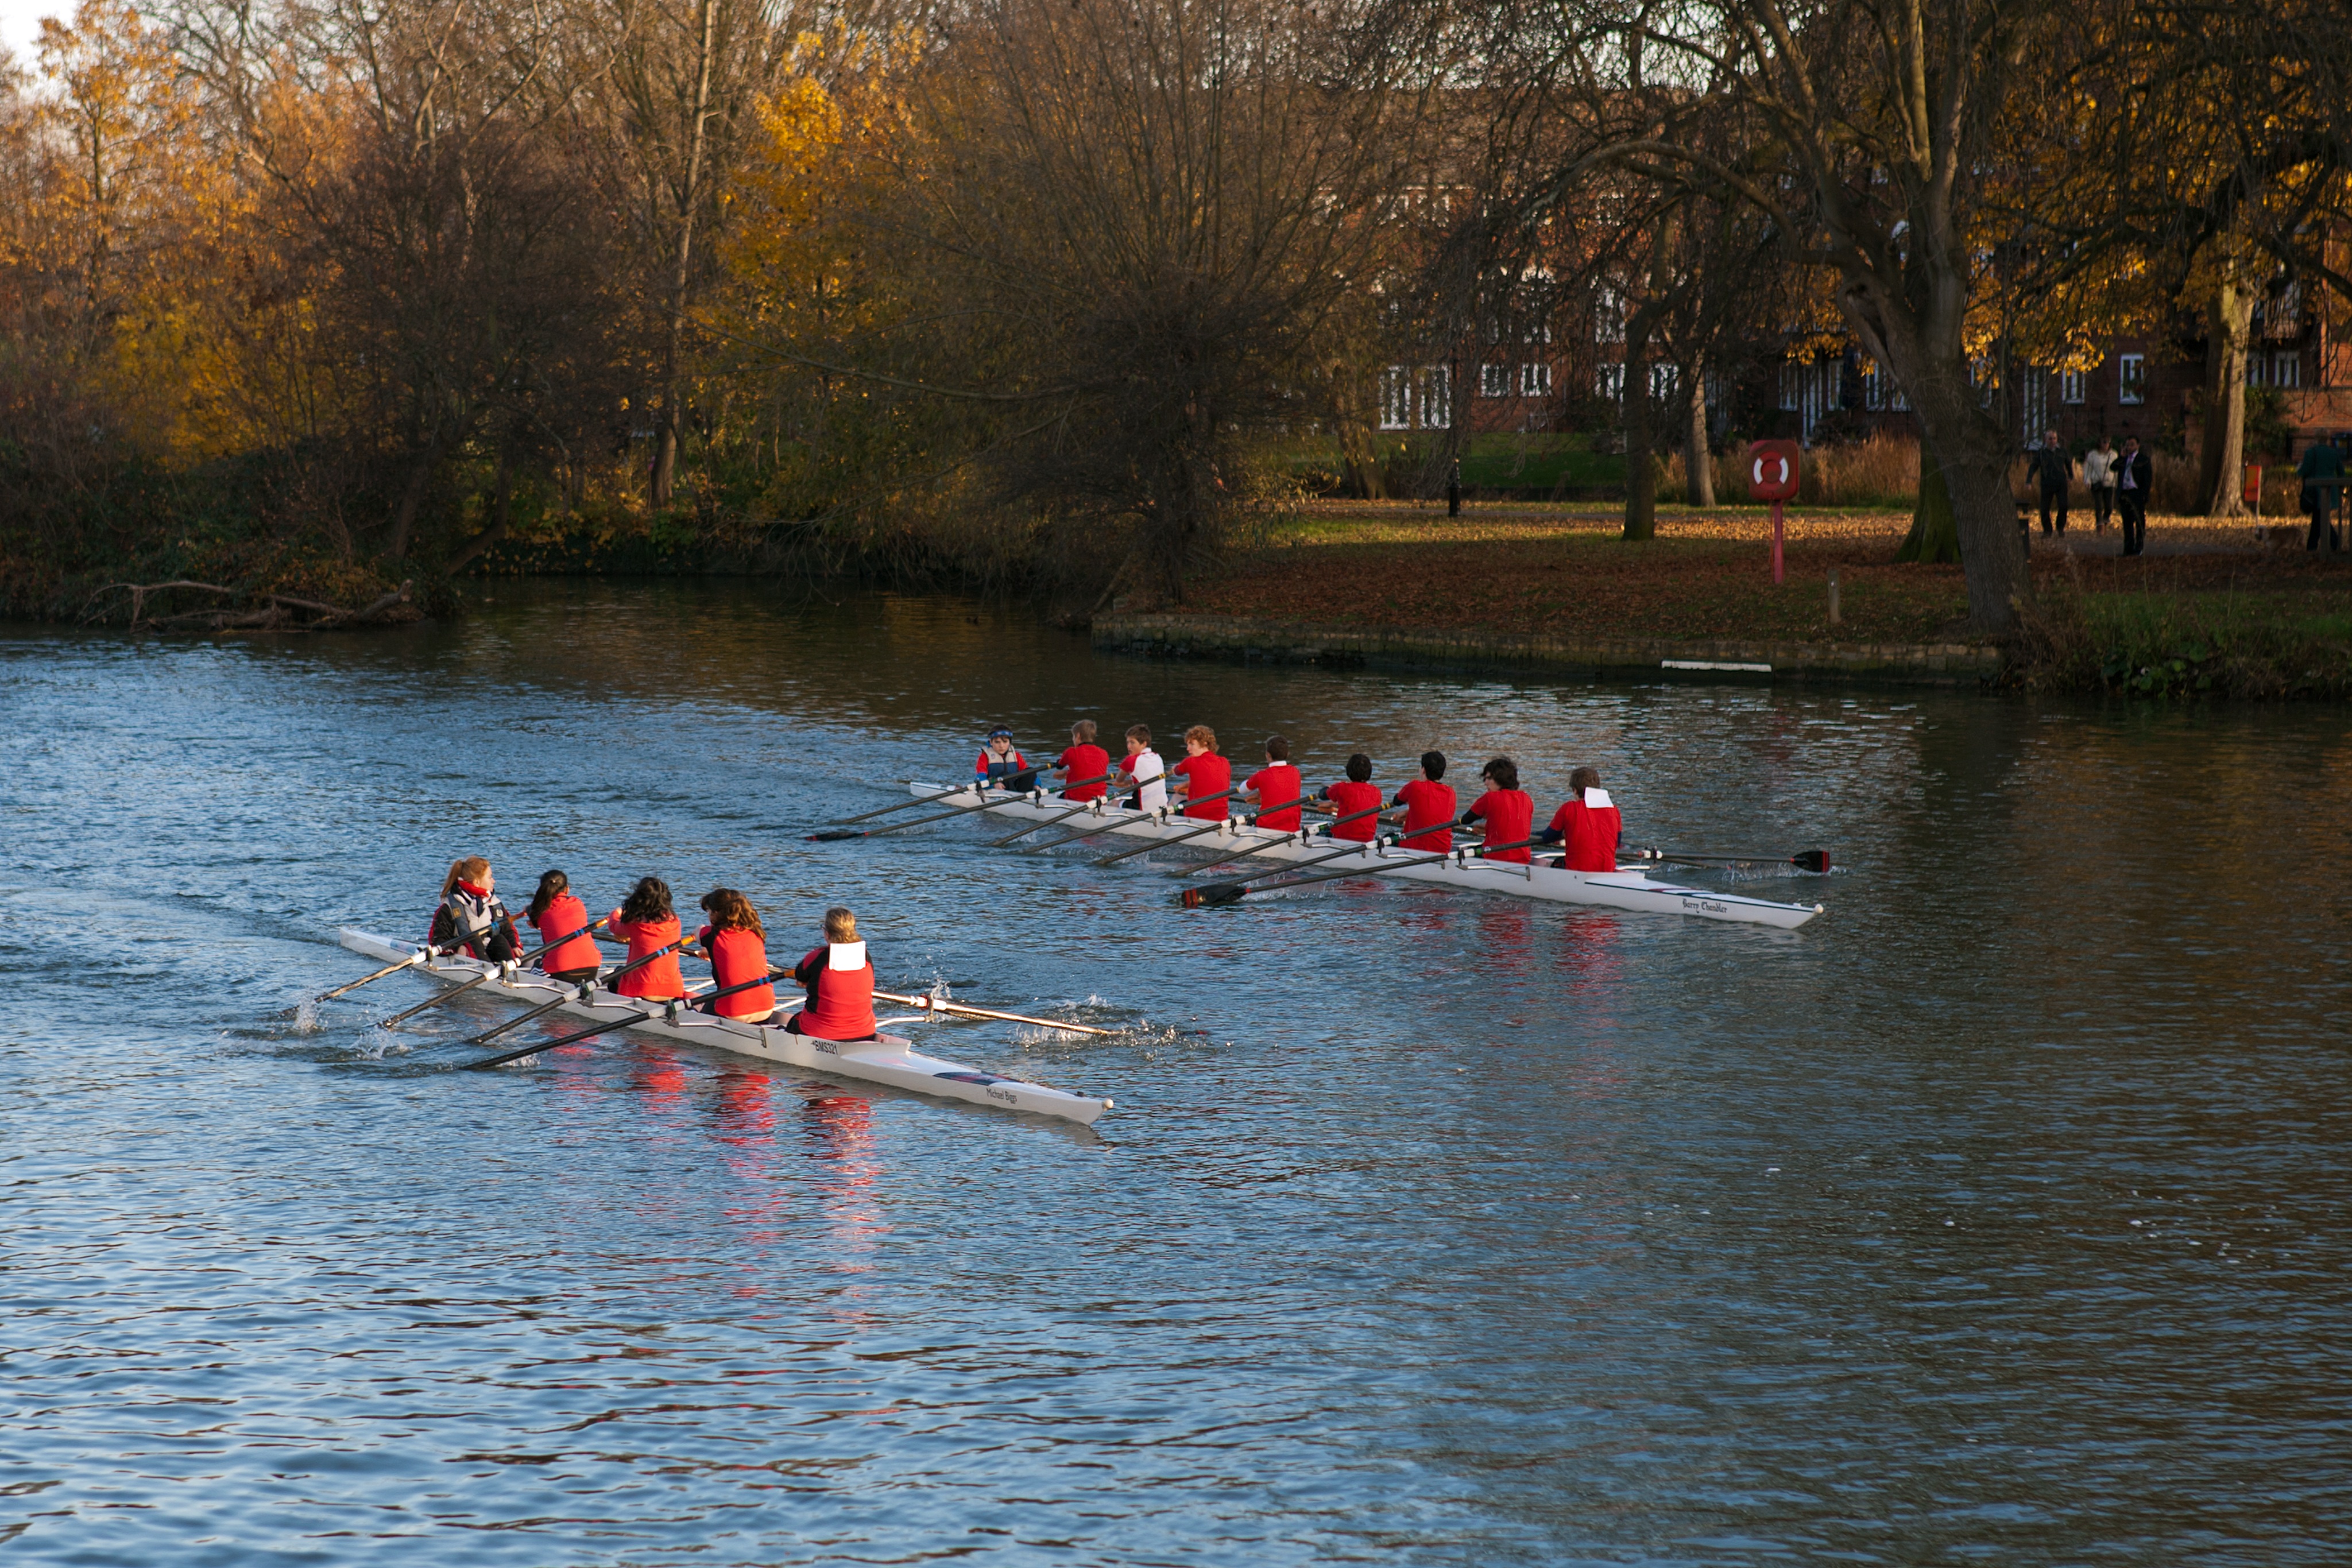
boat, recreation, vehicle, activity, rowing boat, competition, team, sports, boating, riverbank, rowing, bedford, canoeing, water sport, outdoor recreation, watercraft rowing, junior oarsmen, river ouze